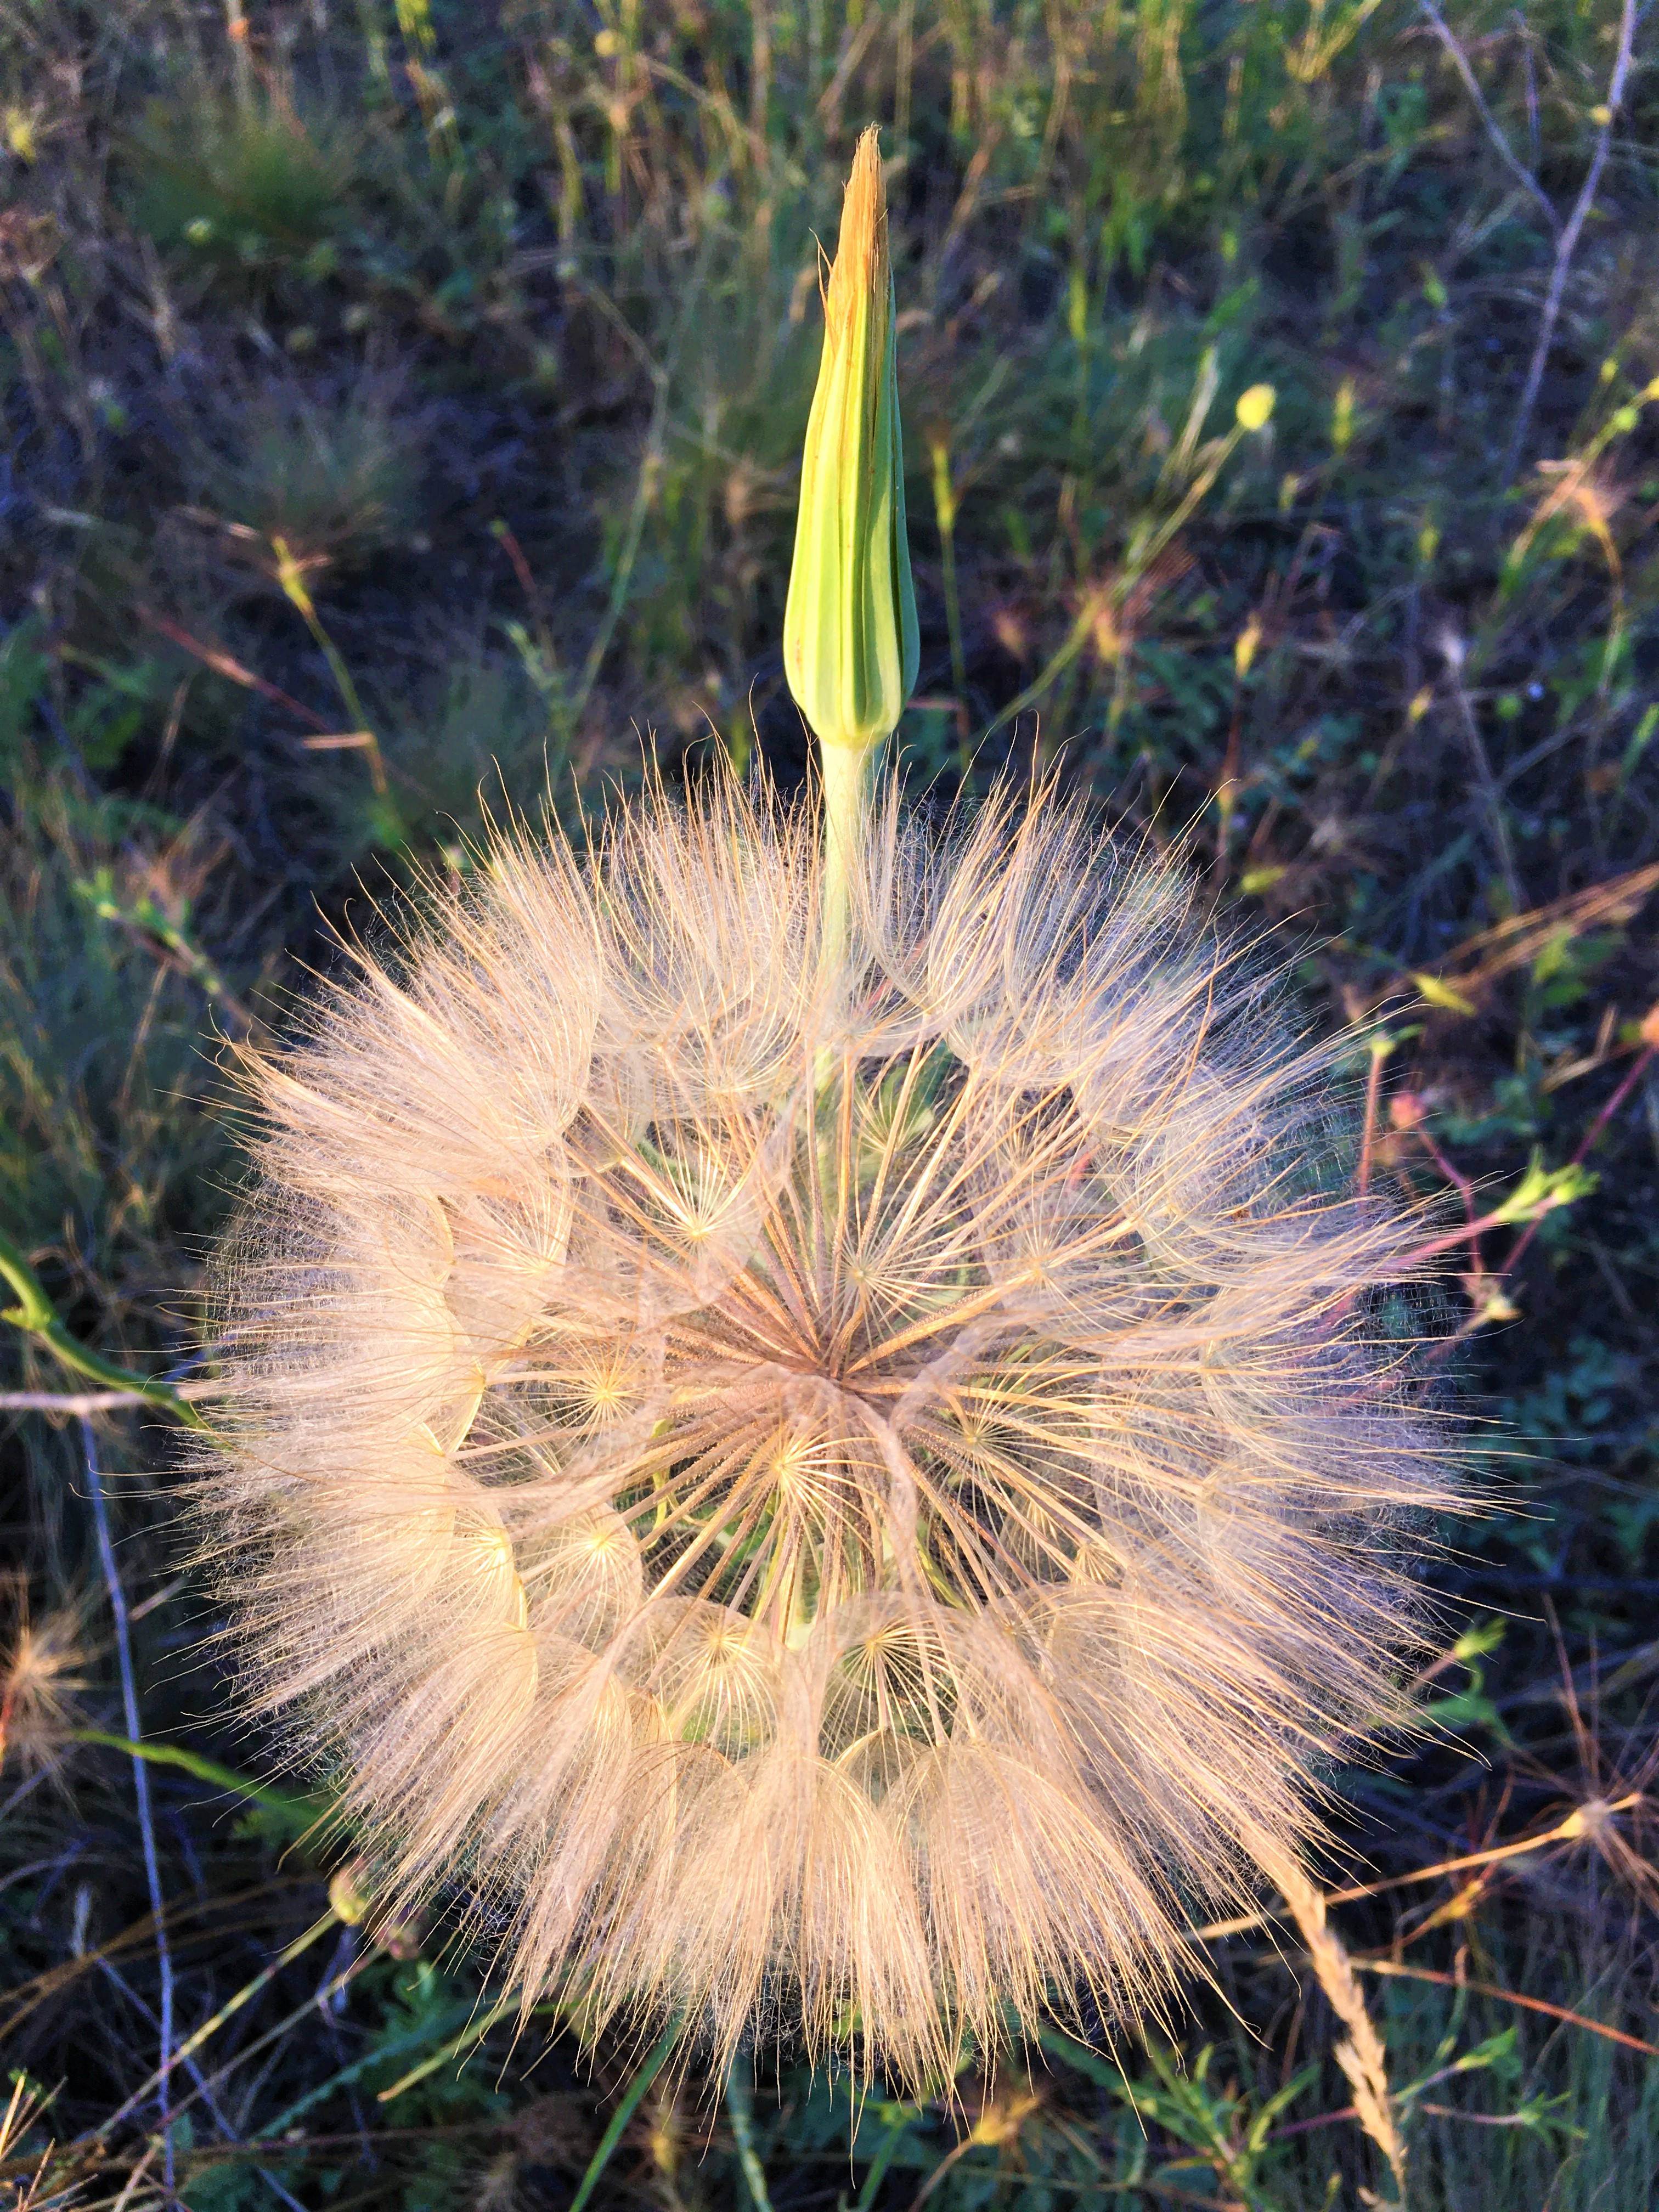
landscape, lake, nature, trees, water, flower, plant, dandelion, grass, purple salsify, wildflower, flowering plant